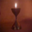
Label: lamp